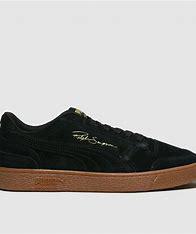
Brand: Puma
Model: Ralph Sampson Lo